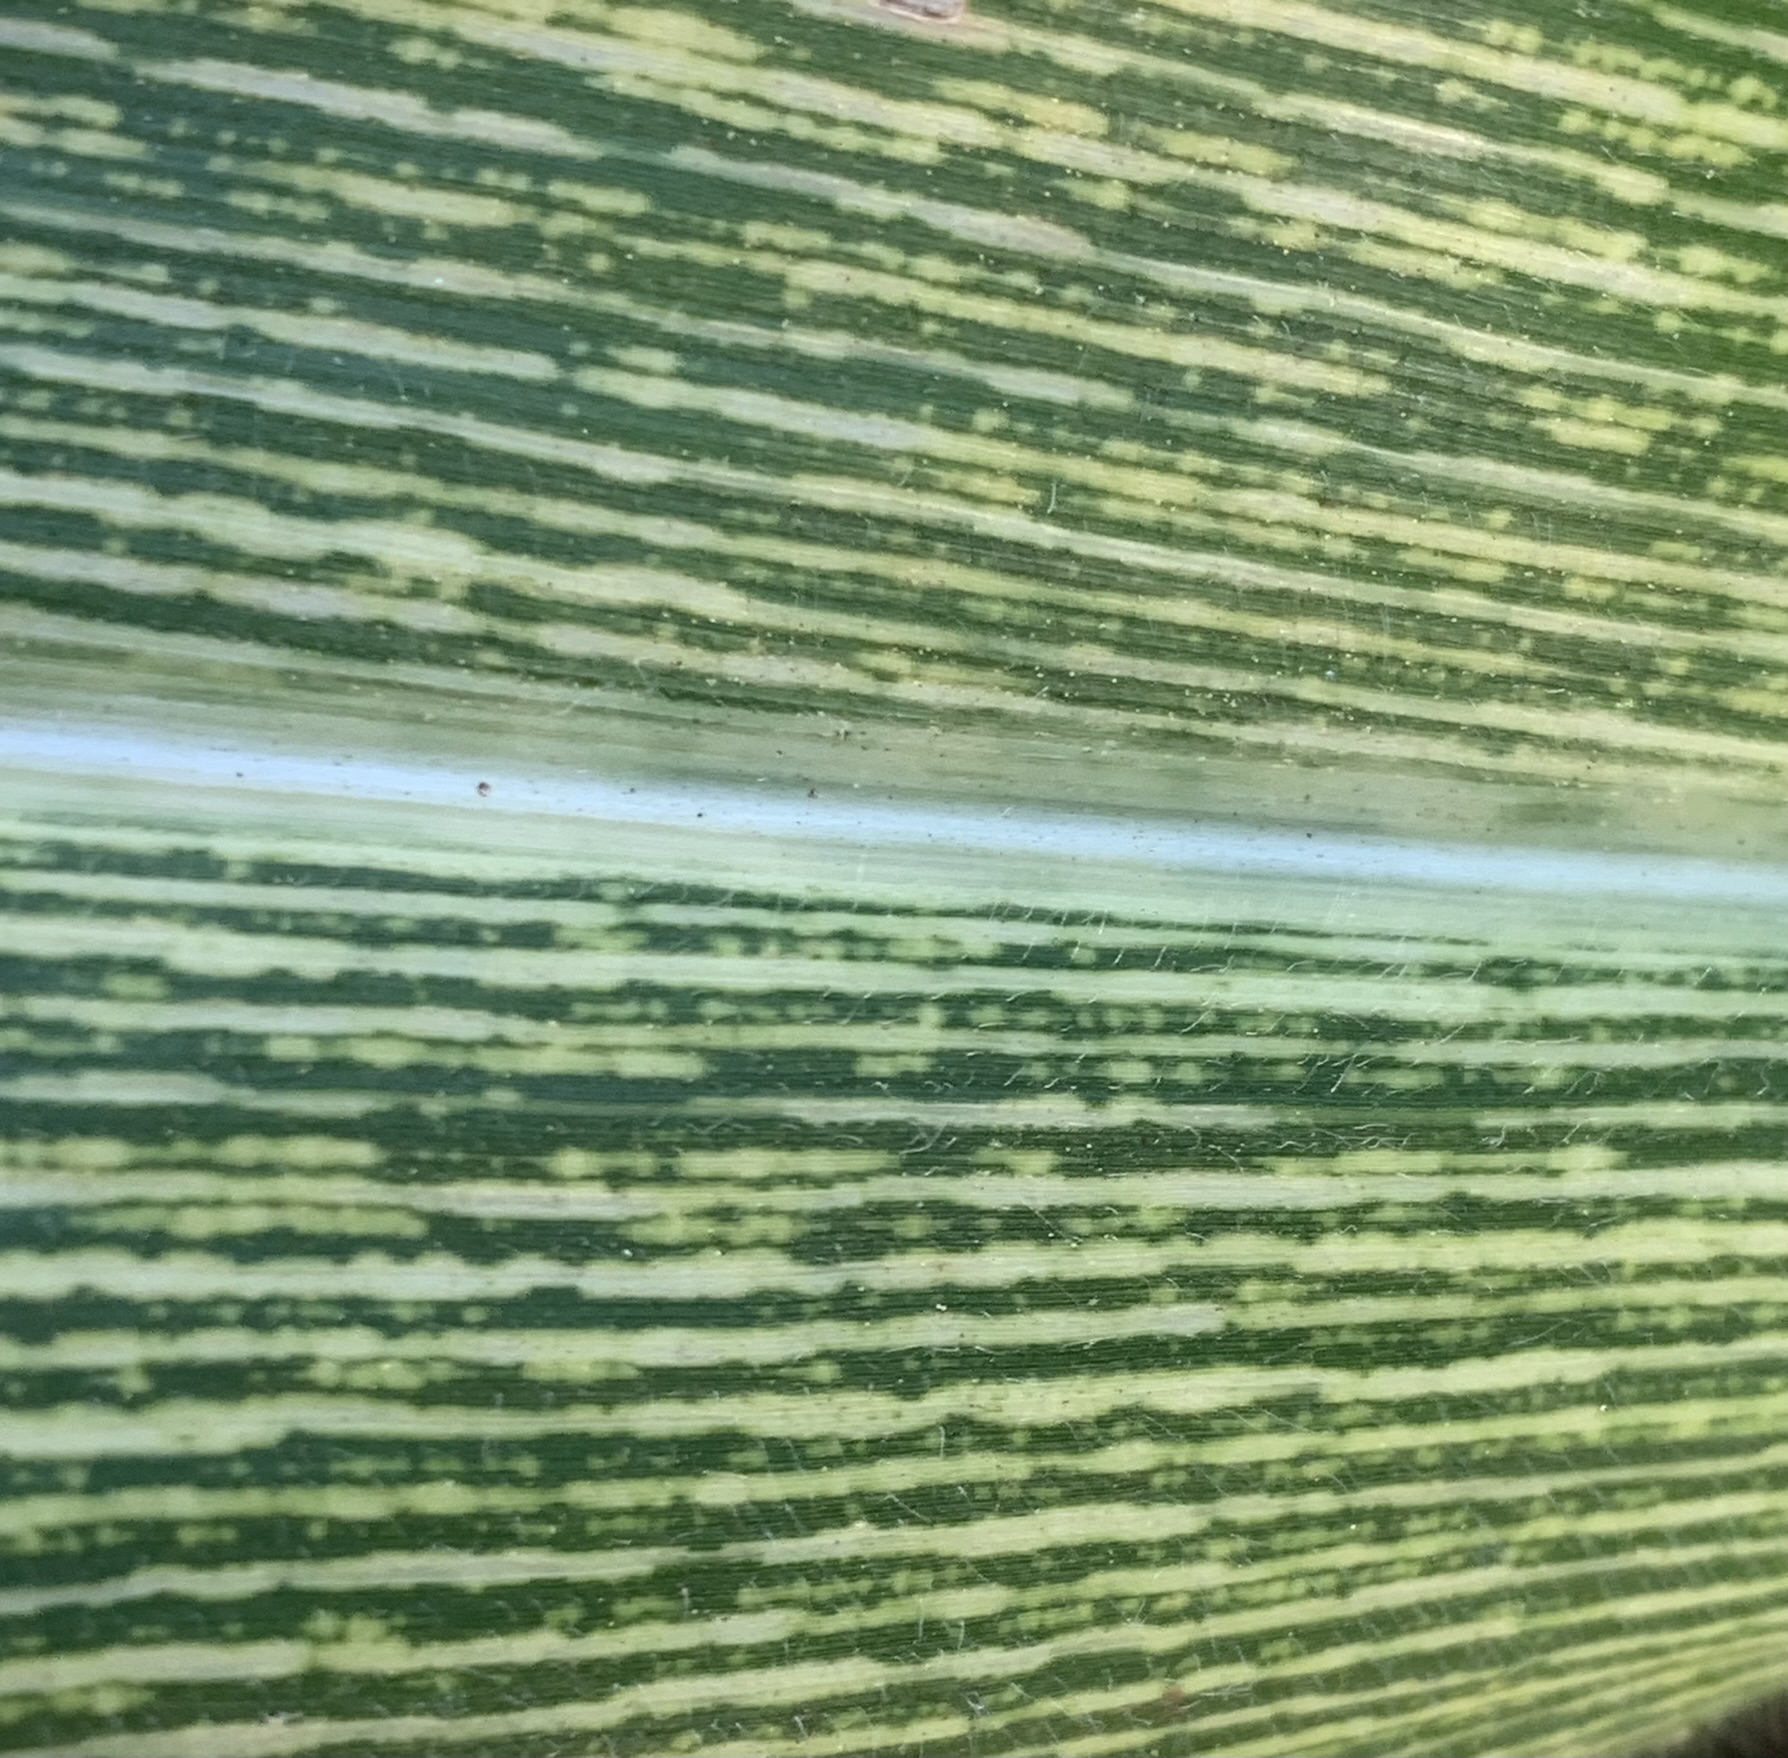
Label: MSV